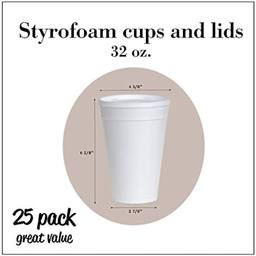
Label: paper